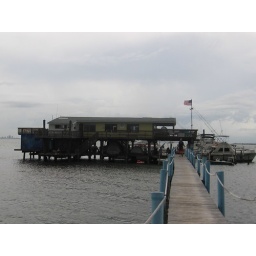
Drunk on a house in the middle of the ocean! (I'm on the far left sitting on the dock drunk dialing my brother).